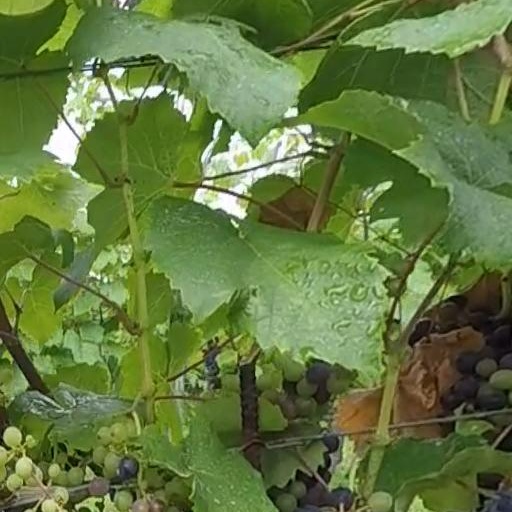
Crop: grape